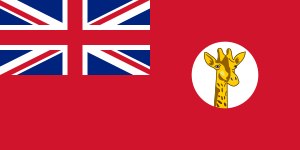
Tanganyikaterritoriet
Flag.
Tanganyikaterritoriet er størstedelen af det tidligere Tysk Østafrika, der efter første verdenskrig blev britisk mandatområde under Folkeforbundet.